Japanese sword

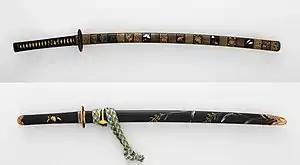
"Katana" mountings decorated with "maki-e" lacquer in the 1800s. Although the number of forged swords decreased in the Meiji period, many artistically excellent mountings were made.

Early examples of iron swords were straight "tsurugi", "chokutō" and others with unusual shapes, some of the styles and techniques were derived from Chinese dao, and some directly imported through trade. The swords of this period were a mixture of swords of Japanese original style and those of Chinese style brought to Japan via the Korean Peninsula and East China Sea. The cross-sectional shape of the blades of these early swords was an isosceles triangular "hira-zukuri", and the "kiriha-zukuri" sword, which sharpened only the part close to the cutting edge side of a planar blade, gradually appeared. Swords of this period are classified as "jōkotō" and are often referred to in distinction from Japanese swords.